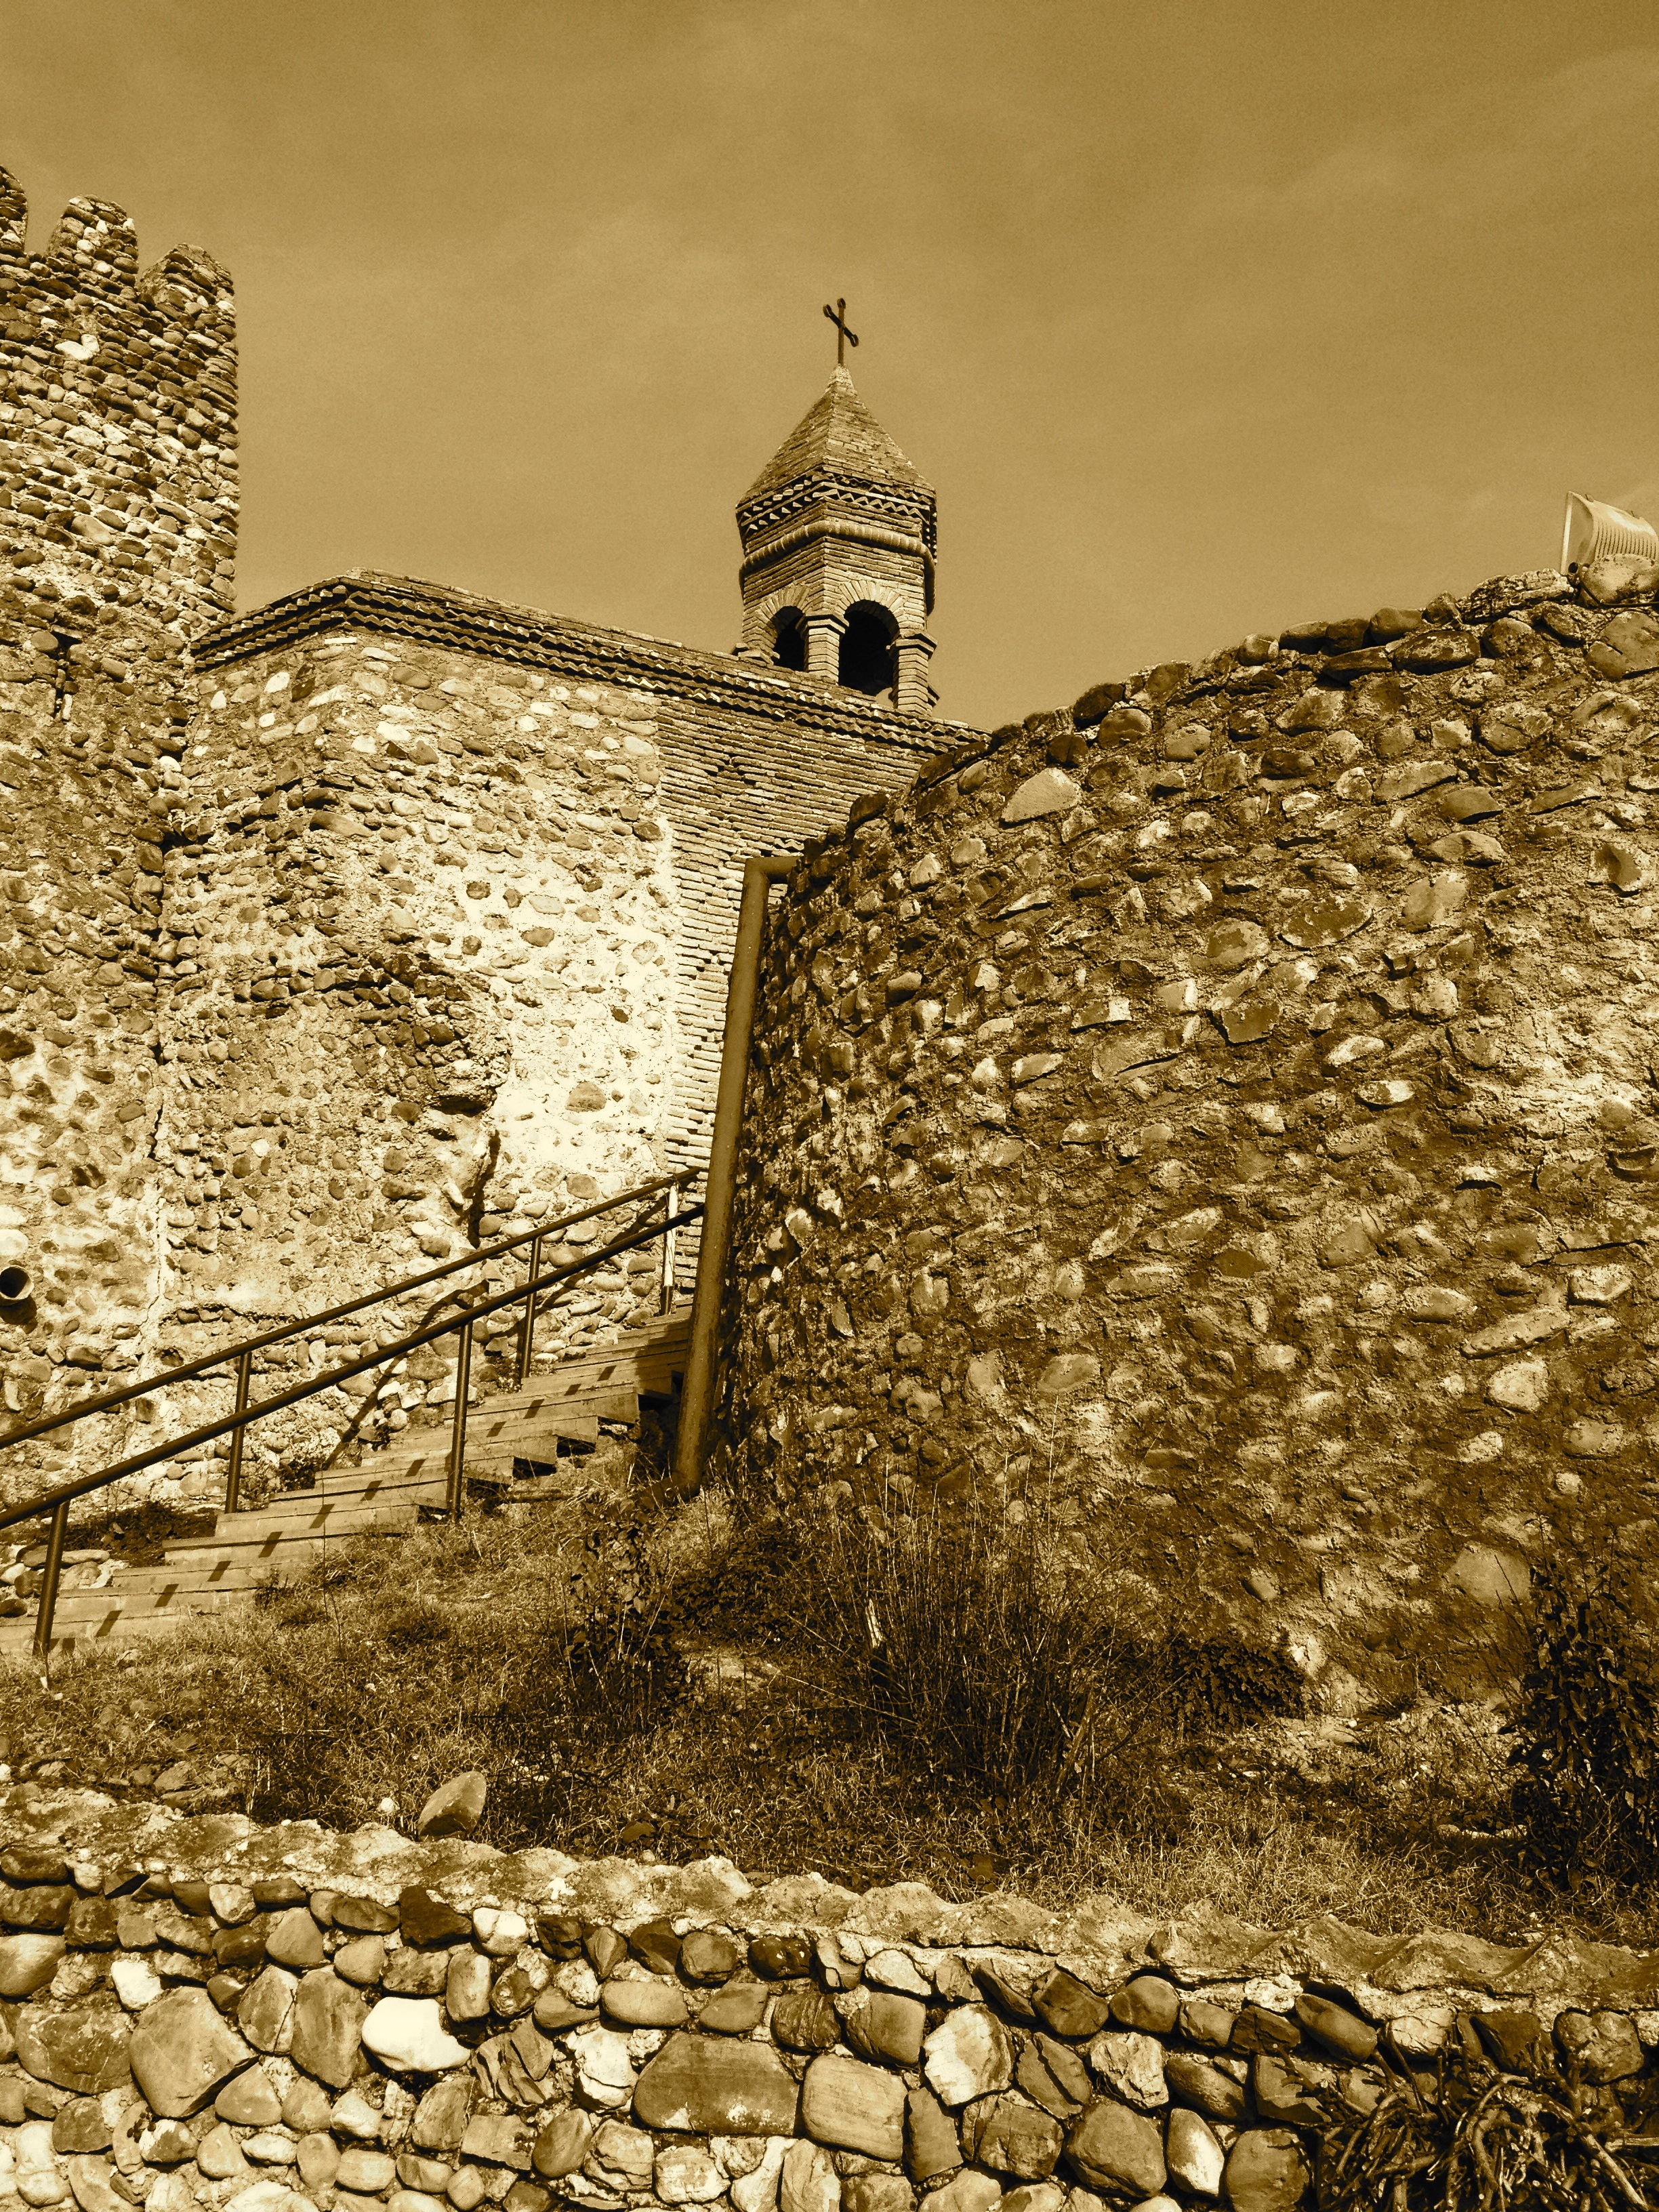
rock, architecture, building, old, wall, tower, castle, church, temple, ruins, monastery, history, georgia, tbilisi, middle ages, ancient history